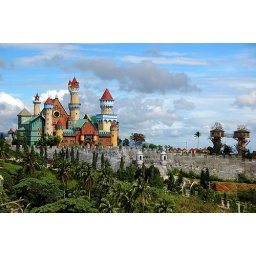
castle in the sky